No. 77 Squadron RAAF

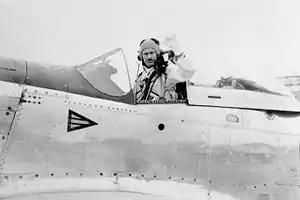
Man in flying suit in the cockpit of a single-seat fighter

No. 77 Squadron began re-equipping with North American P-51 Mustangs at Labuan in September 1945. In the wake of Japan's surrender, No. 81 Wing became part of Australia's contribution to the British Commonwealth Occupation Force (BCOF). No. 77 Squadron was the last of the wing's three flying units to deploy to Japan, arriving at Bofu, a former kamikaze base, on 21 March 1946. No. 481 (Maintenance) Squadron provided technical service for the Mustangs. Occupation duties proved uneventful, the main operational task being surveillance patrols, but units maintained an intensive training regime and undertook combined exercises with other Allied forces. Many RAAF personnel were accompanied to Japan by their families.